Ryūgasaki Station

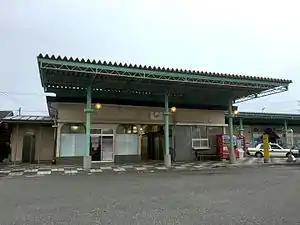
Ryūgasaki Station, 2016

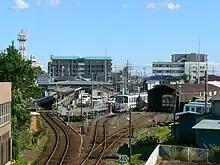
Ryūgasaki Station train tracks, 2009

Ryūgasaki Station is a terminus of the Ryūgasaki Line, and is located 4.5 km from the opposing terminus of the line at Sanuki Station.